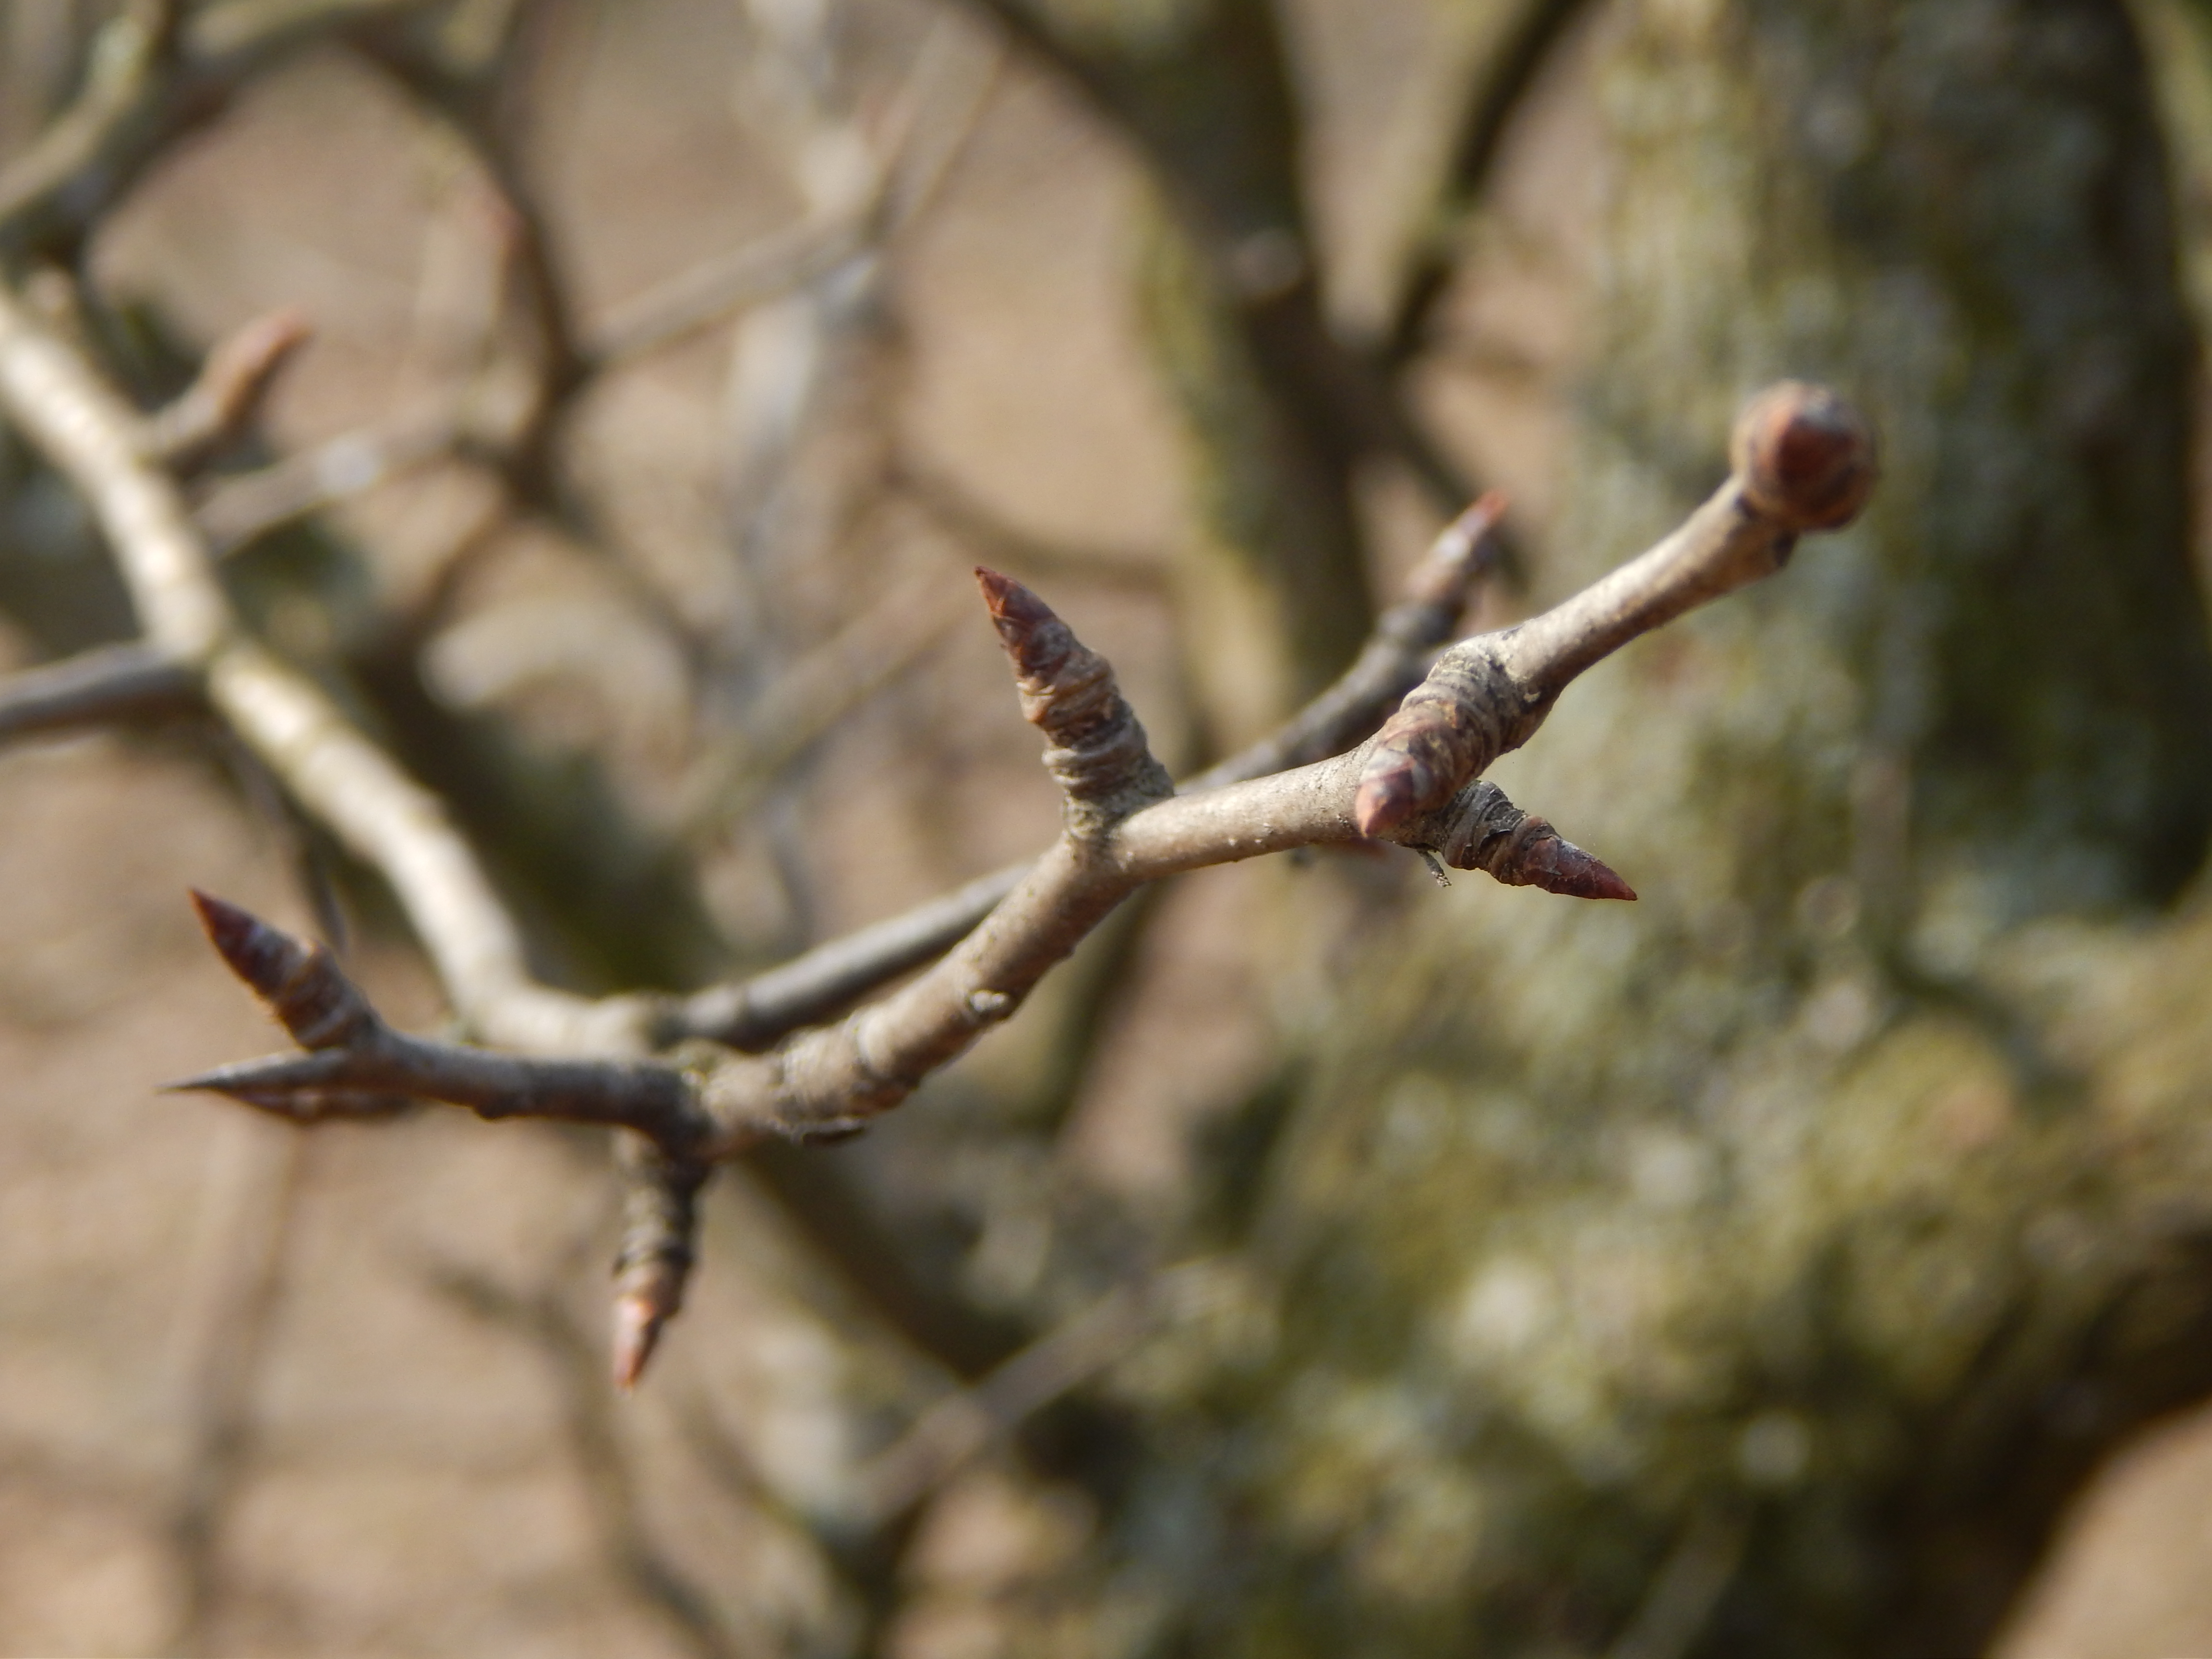
willow, spring, pussy, branch, green, background, white, season, closeup, plant, blue, tree, bloom, new, nature, flowers, beauty, decoration, natural, fresh, bright, flower, floral, twigs, fauna, twig, plant stem